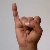
The image shows a hand gesture representing the letter 'I' in Indian Sign Language.